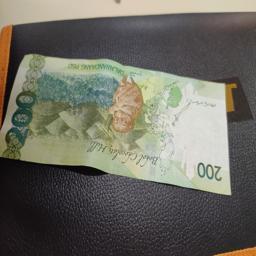
Label: 200_Back